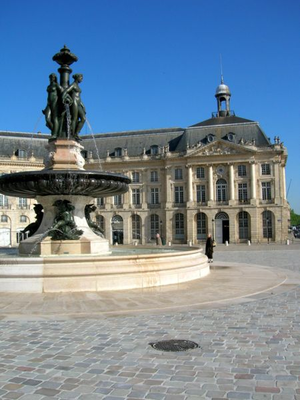
Fontaine des Trois Grâces, place de la Bourse à Bordeaux.
Amédée Jouandot, né à Bordeaux le 2 septembre 1833 et mort le 9 mars 1884 à Saint-Maurice, est un sculpteur français.
La fonderie Thiébaut Frères fut l’une des plus importantes fonderies d’art en France durant les XIXᵉ et XXᵉ siècle. Leurs réalisations sont visibles dans le monde entier.